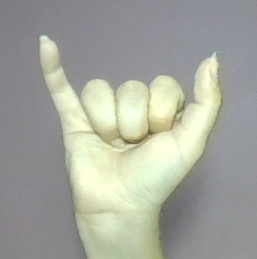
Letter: ya